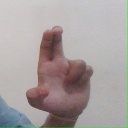
अक्षर: आ